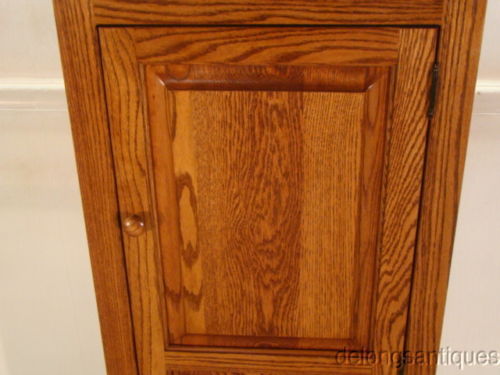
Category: cabinet